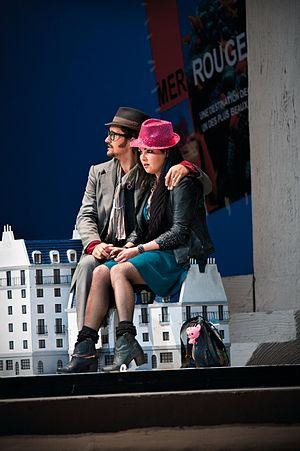
Anna Iourievna Netrebko est une soprano russe, ayant la double nationalité russe et autrichienne, née le 18 septembre 1971 à Krasnodar, en Union soviétique.
Piotr Beczała, né le 28 décembre 1966 à Czechowice-Dziedzice, est un ténor polonais.